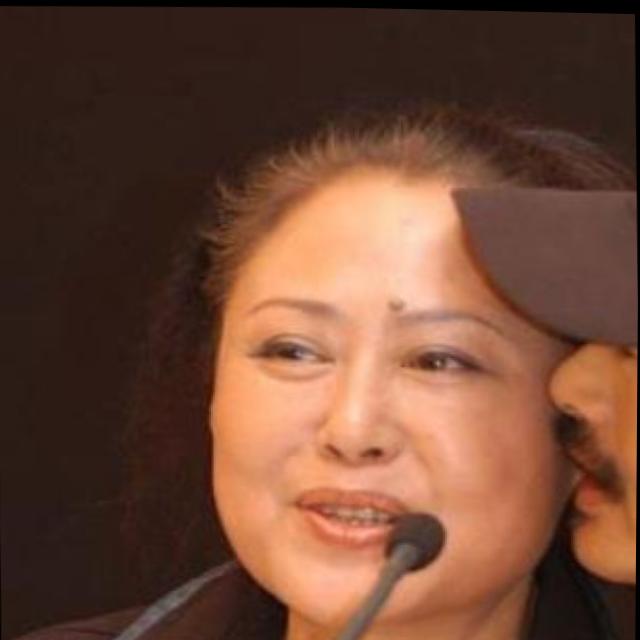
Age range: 45-64